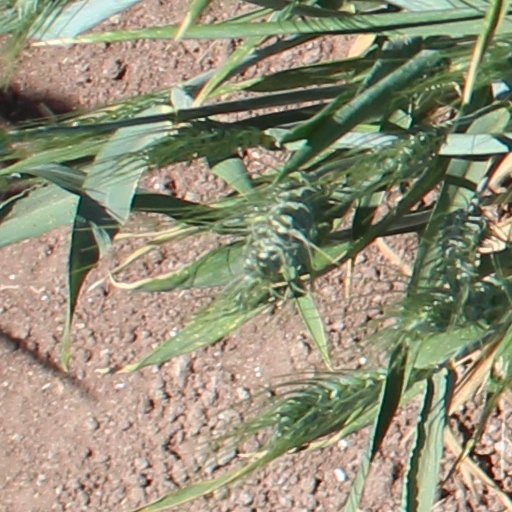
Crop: wheat